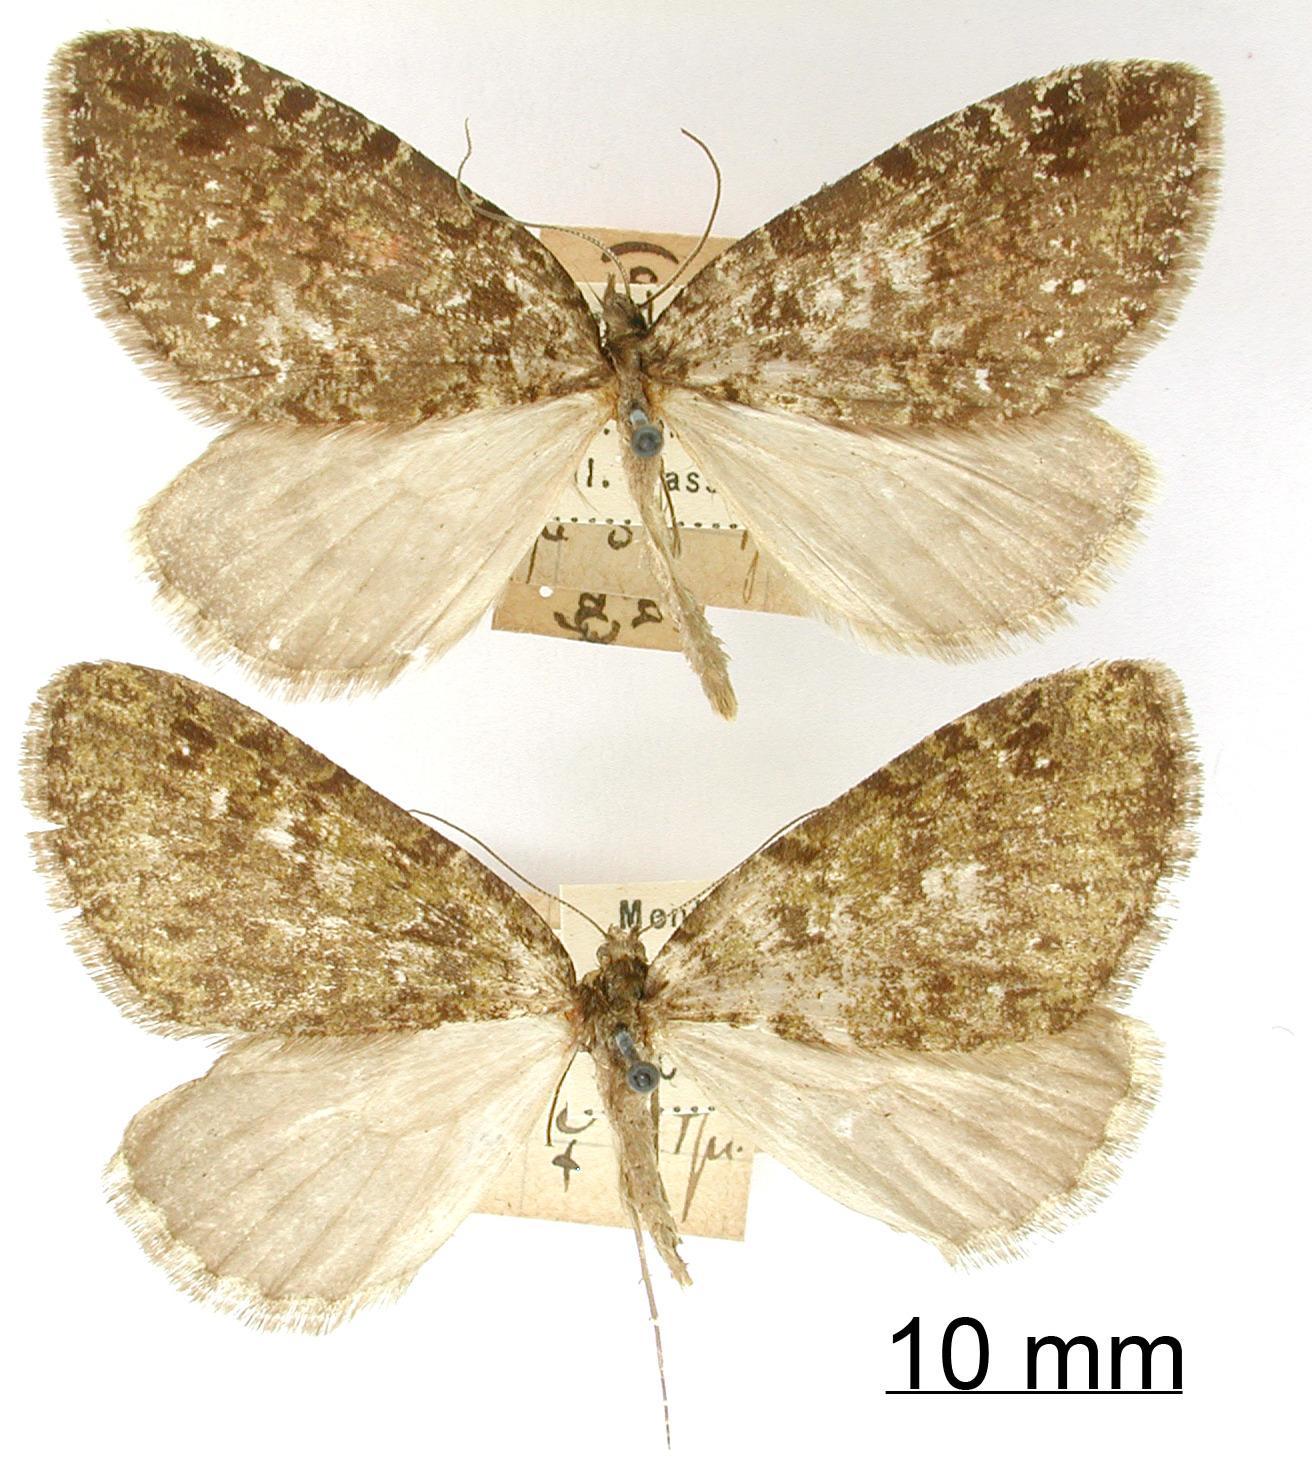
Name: Hydriomena albipulverata
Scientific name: Hydriomena albipulverata Dognin, 1914
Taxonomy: Animalia, Arthropoda, Insecta, Lepidoptera, Geometridae, Larentiinae
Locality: Monte Tolima, Colombia